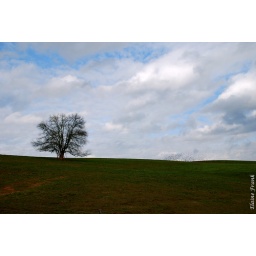
a tree in a farm field with a ton of birds